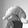
ASL letter: Q